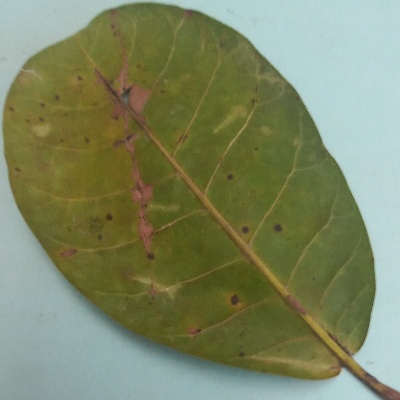
Crop: Cashew
Condition: anthracnose